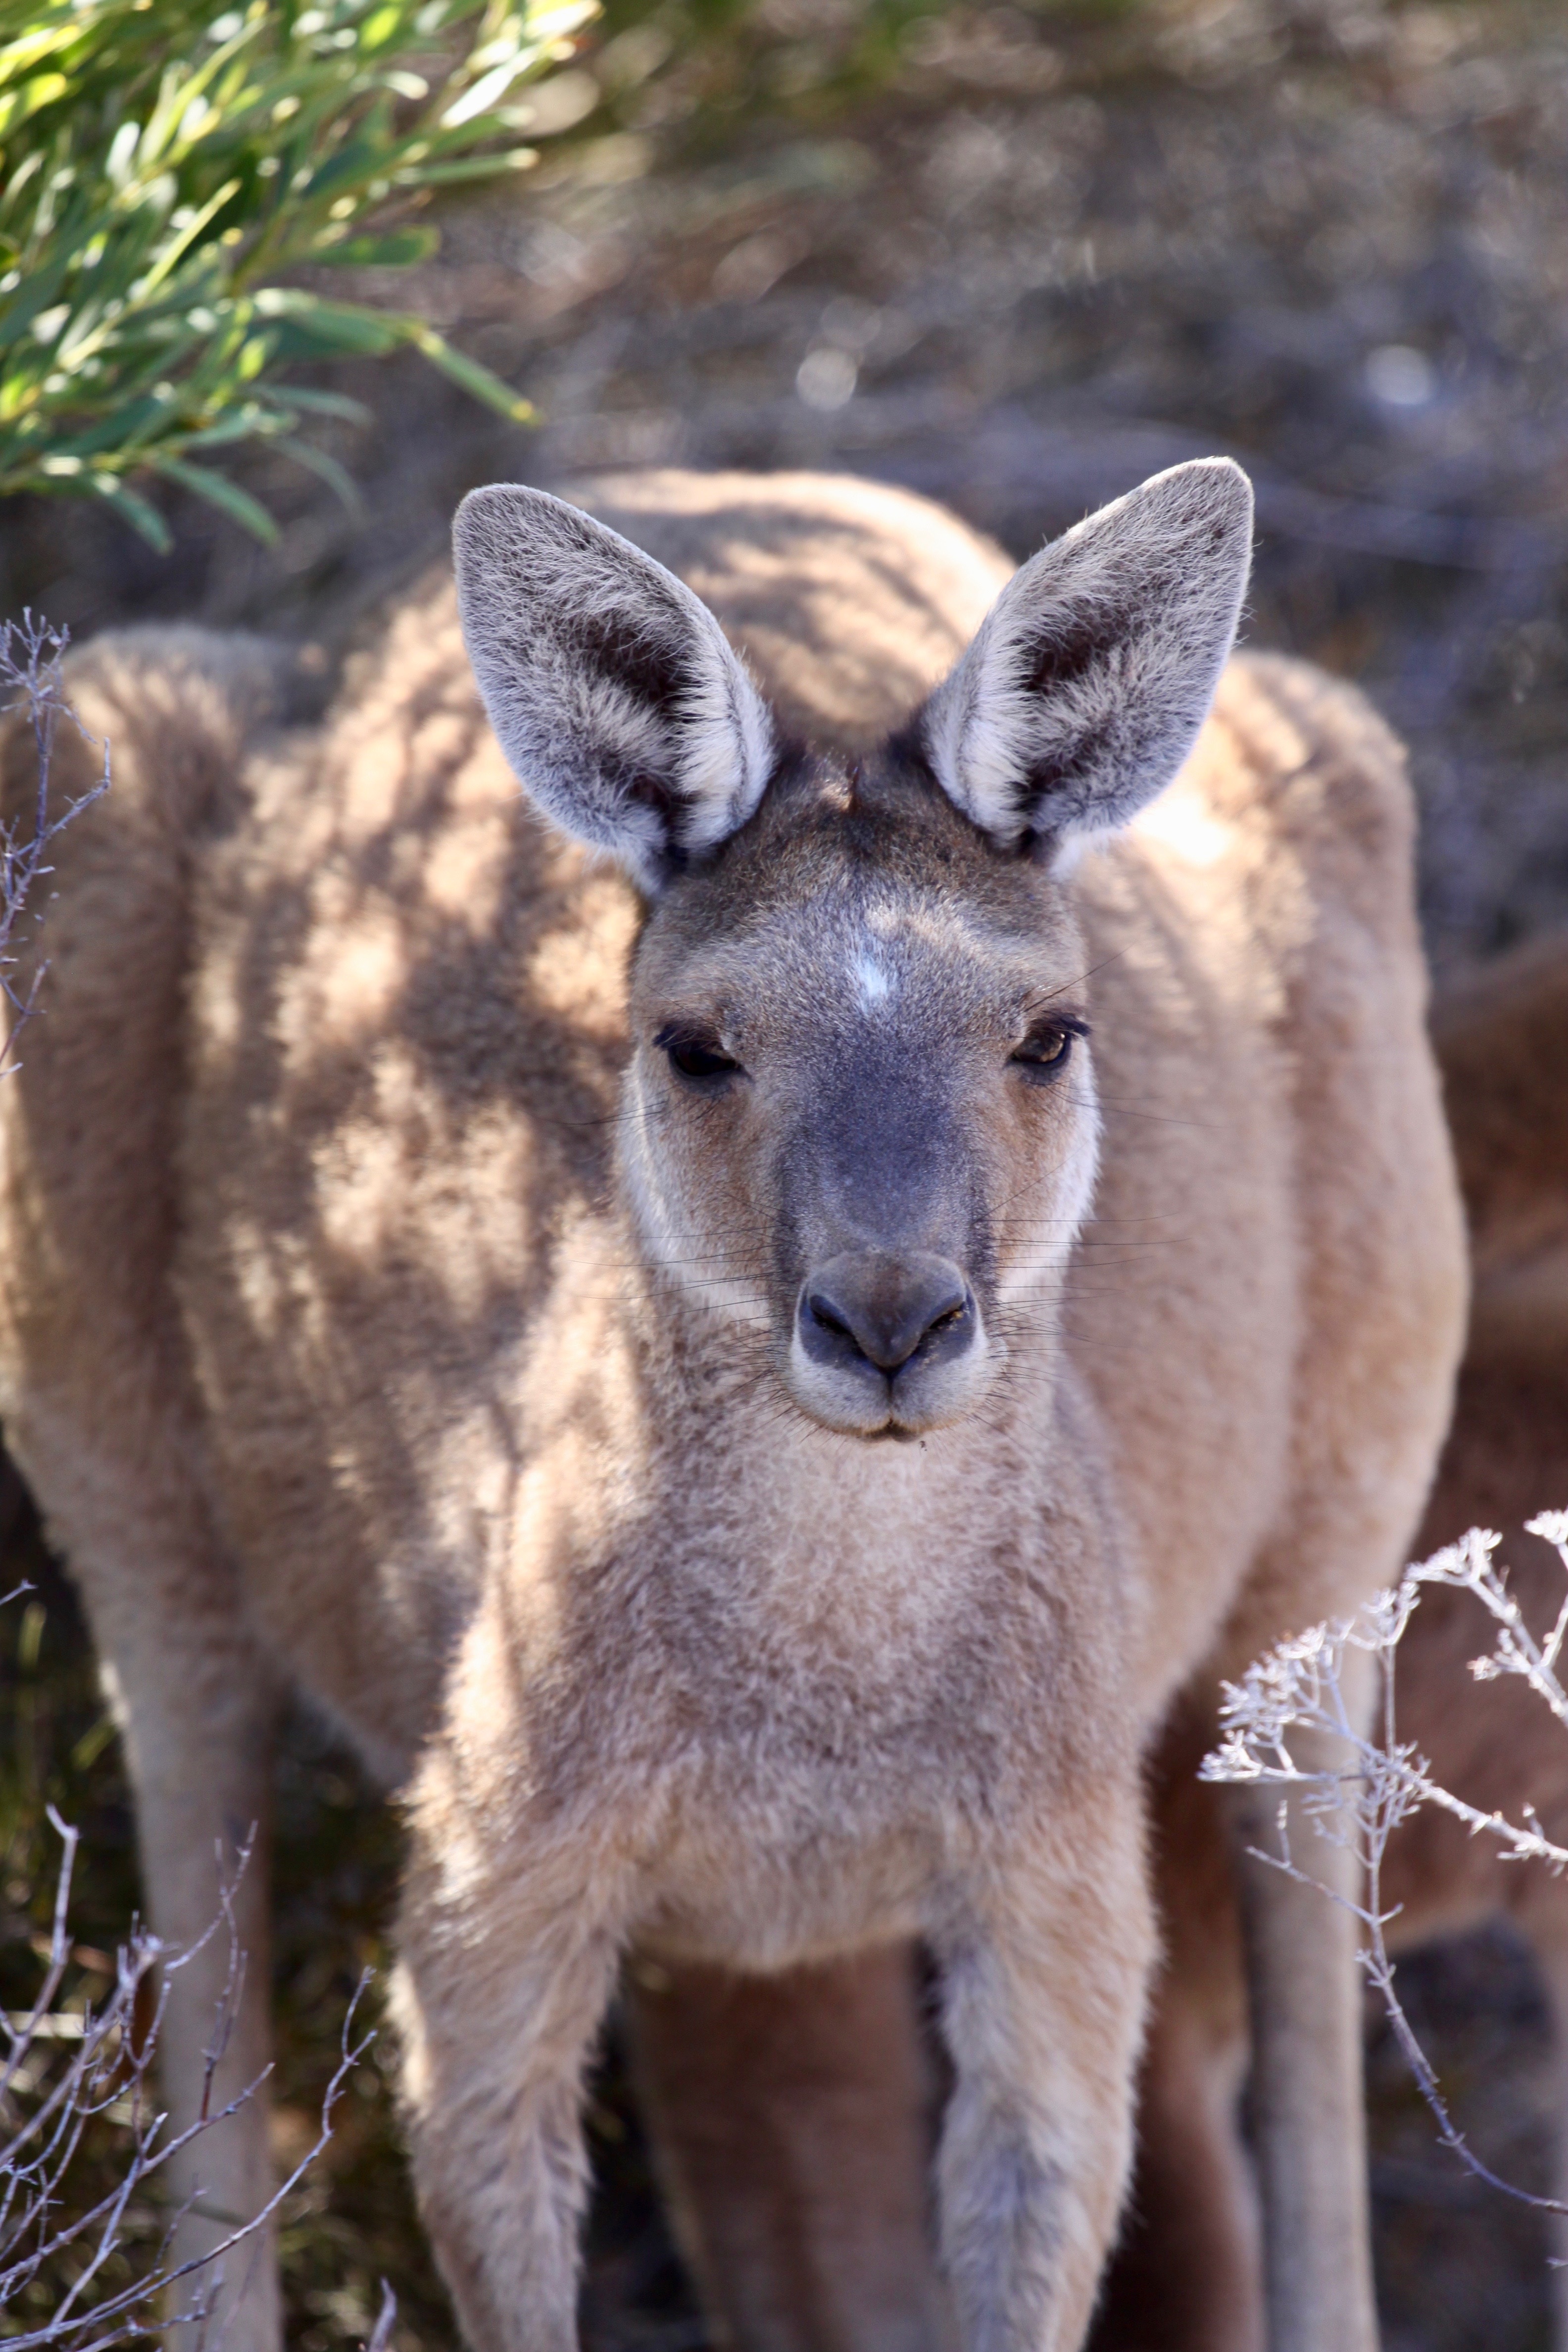
nature, animal, wildlife, wild, zoo, symbol, mammal, tourism, fauna, kangaroo, australia, native, national, vertebrate, marsupial, outback, aussie, white tailed deer, macropodidae